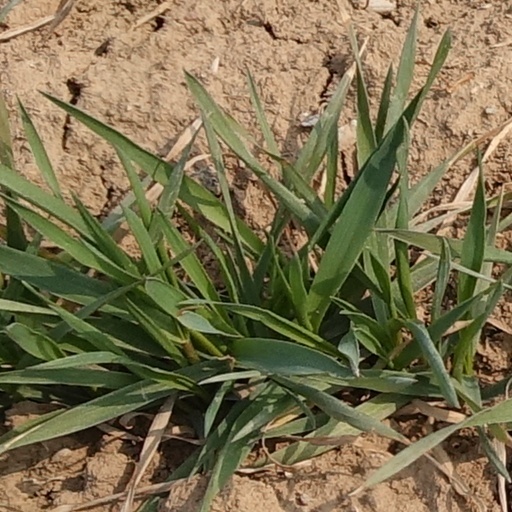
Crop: wheat